Māori King movement

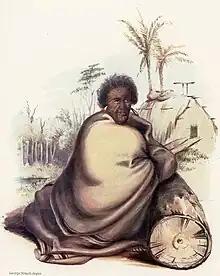
Pōtatau Te Wherowhero, the first Māori King

From the early 1850s, North Island Māori came under increasing pressure to satisfy the demand of European settler farmers for arable land. While Māori cultivated small areas, relying on extensive forests for berry, birds and roots, settlers expanded their production capacity by burning forest and fern and planting grass seed in the ashes. Some influential chiefs including Te Rauparaha opposed land sales in the 1840s (culminating in the 1843 Wairau Affray), and the view became more widespread in the following decade, when the Pākehā (European) population grew to outnumber Māori and the colonial government's Native Land Purchase Department adopted unscrupulous methods to take ownership, which included offers to chiefs or small groups of owners. Deals with individual Māori or groups that did not represent majority interests also dragged Māori into disputes with one another. As the white frontier encroached further on their land, many became concerned that their land, and race, would soon be overrun.